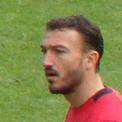
Age: 30